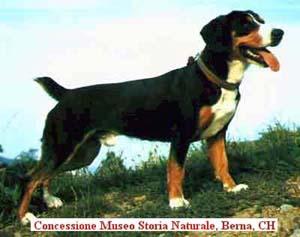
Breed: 221-n000055-EntleBucher